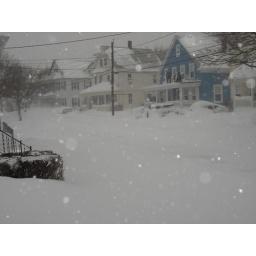
check out the neighbors in the blue house shoveling their roof